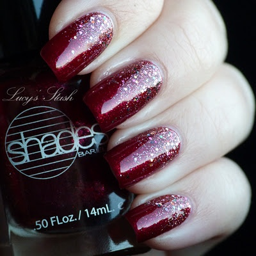
excuse a reverse gradient over reds shimmer